Parvathipuram, Andhra Pradesh

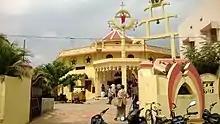
Catholic church Parvathipuram

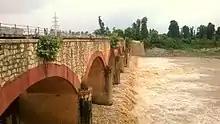
Thotapalli old Bridge

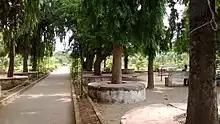
Dr Sanyasi Raju Municipal Park

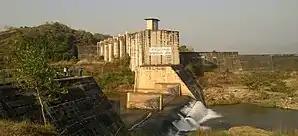
Janjavathi Rubber Dam

Parvathipuram is agriculture based area here mainly cultivating paddy, cashew nuts, mangoes, mahua and other minor crops. Farmers in this area are mainly depending on Janjavathi Rubber Dam and Thotapalli Reservoir for agriculture. Thotapalli Reservoir is also supplying drinking water to Parvathipuram town.